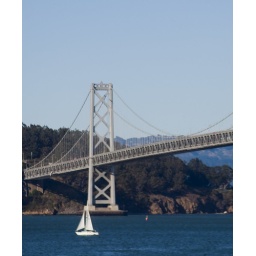
Sail boat by bay bridge